Borderline tumor

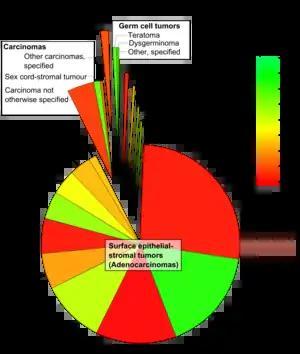
Ovarian cancers in women aged 20+, with area representing relative incidence and color representing five-year relative survival rate. Borderline adenocarcinoma is included at bottom right.

The surgical treatment of BOT depends on the age of the patient, their reproductive wishes, the stage at diagnosis, and the presence or absence of invasive implants.